Saatchi Gallery

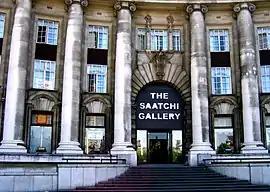
The Saatchi Gallery was based at County Hall 2003–2005

In April 2003, the gallery moved to County Hall, the Greater London Council's former headquarters on the South Bank, occupying of the ground floor. 1,000 guests attended the launch, which included a "nude happening" of 200 naked people staged by artist Spencer Tunick.